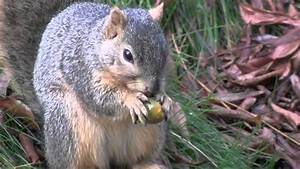
Label: squirrel